Charles Bennett (high commissioner)

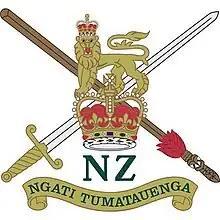
Crest of the New Zealand Army, with the second sword swapped for a taiaha in recognition of Bennett's contributions

With Major-General Howard Kippenberger Bennett worked on the Māori Battalion's history with the War History Branch of the Department of Internal Affairs. He became an interpreter at Internal Affairs.